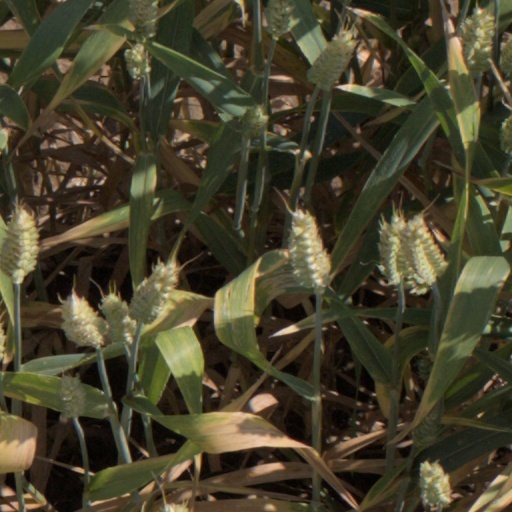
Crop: wheat